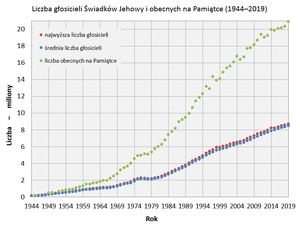
Evolution du nombre de Témoins de Jéhovah depuis 1944